C-class Melbourne tram (1913)

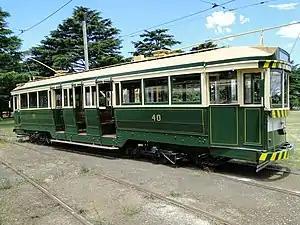

The C-class was a group of 11 trams built by Duncan & Fraser, Adelaide for the Prahran & Malvern Tramways Trust (P&MTT) in 1913, numbered 25 to 35. All retained their fleet numbers when passed to the Melbourne & Metropolitan Tramways Board (M&MTB) on 2 February 1920, after it took over the P&MTT. They were designated C-class sometime after October 1921, and by late 1923, all M&MTB drop-end-and-centre Maximum Traction trams (former D-class, E-class, N-class, and P-class) were grouped together as C-class trams. The 22E Maximum Traction trucks were of JG Brill design, although manufactured by Brush in England.